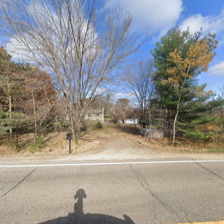
Label: streetView